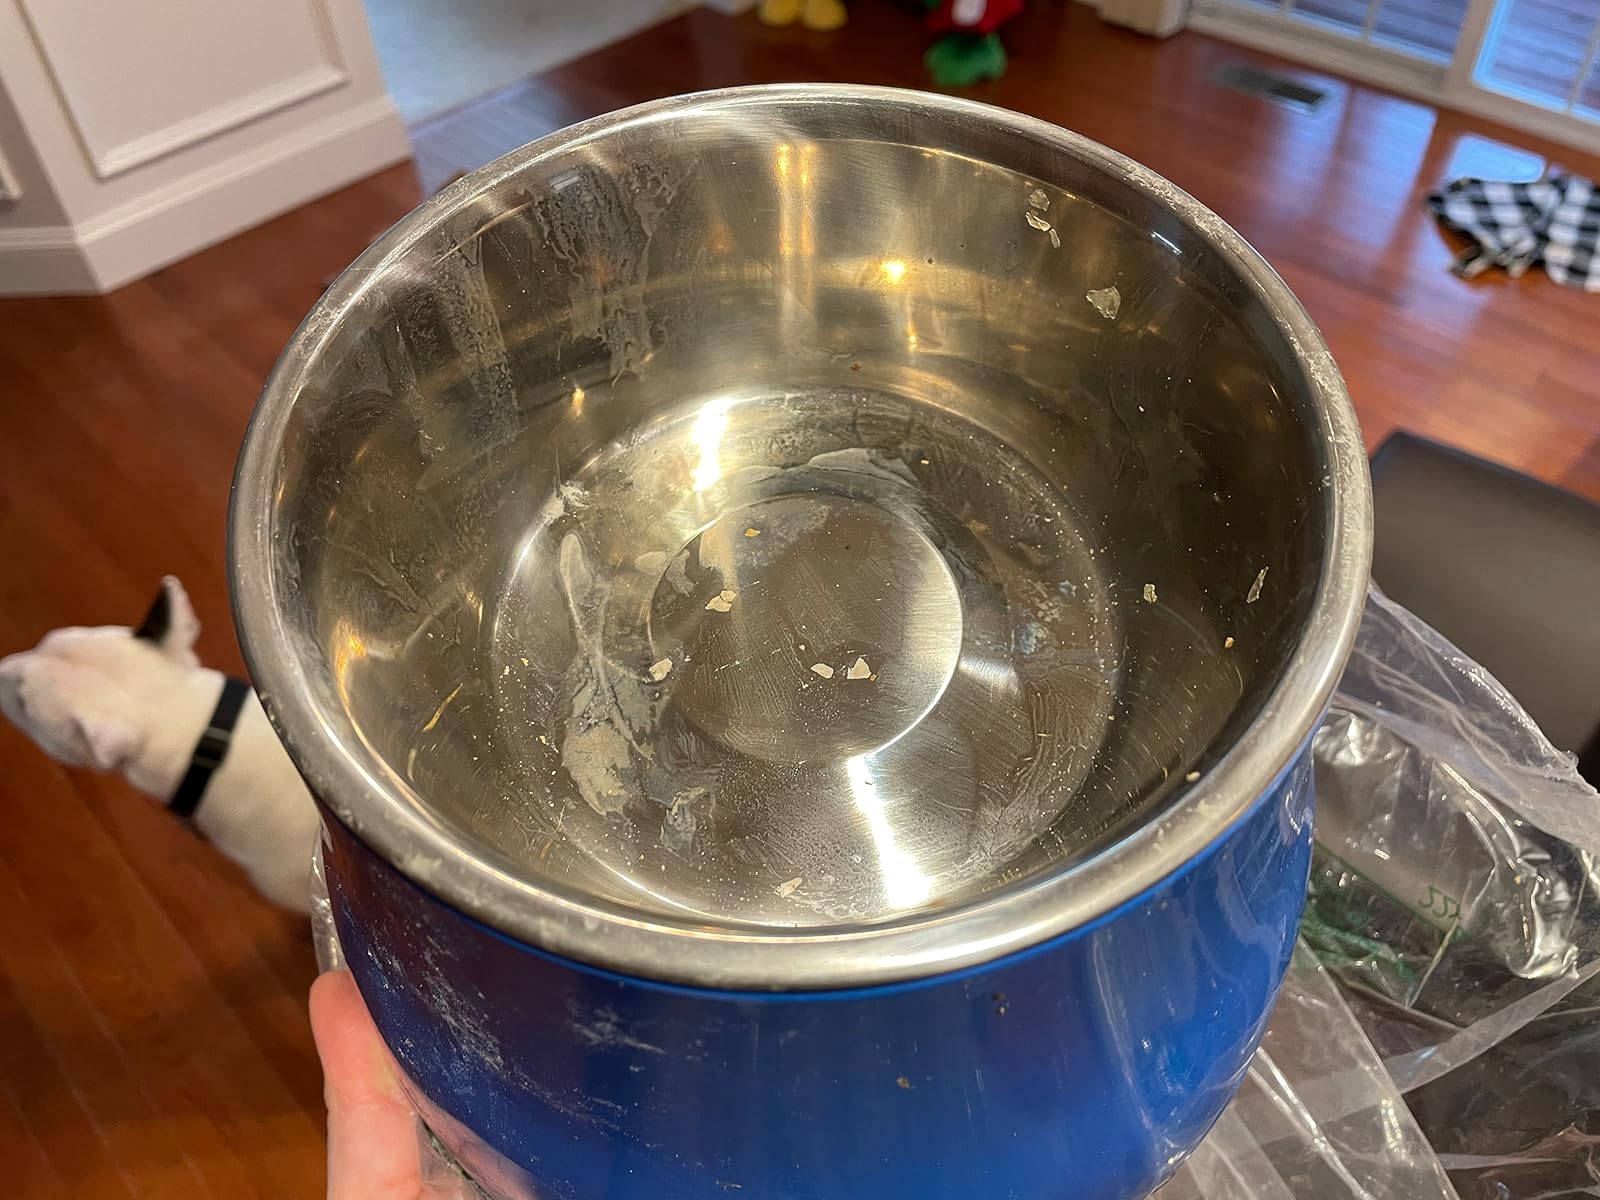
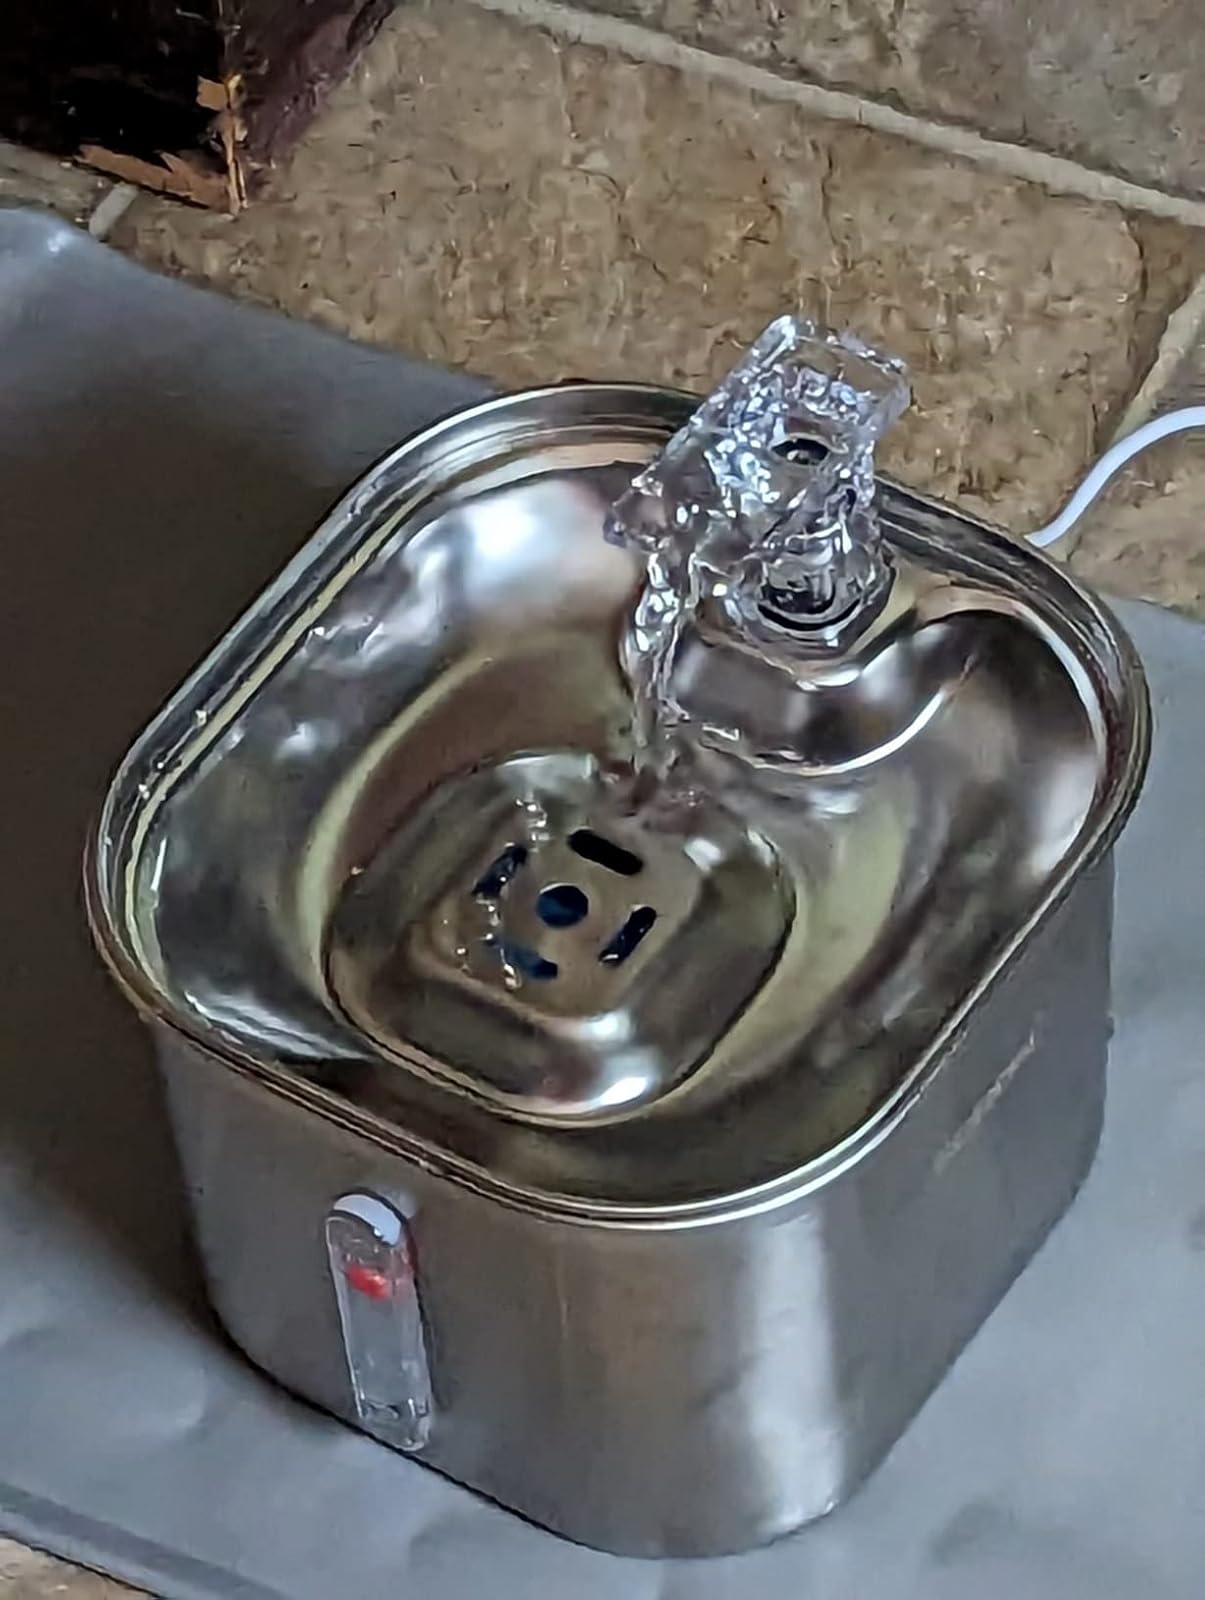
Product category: items_bowl
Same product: no